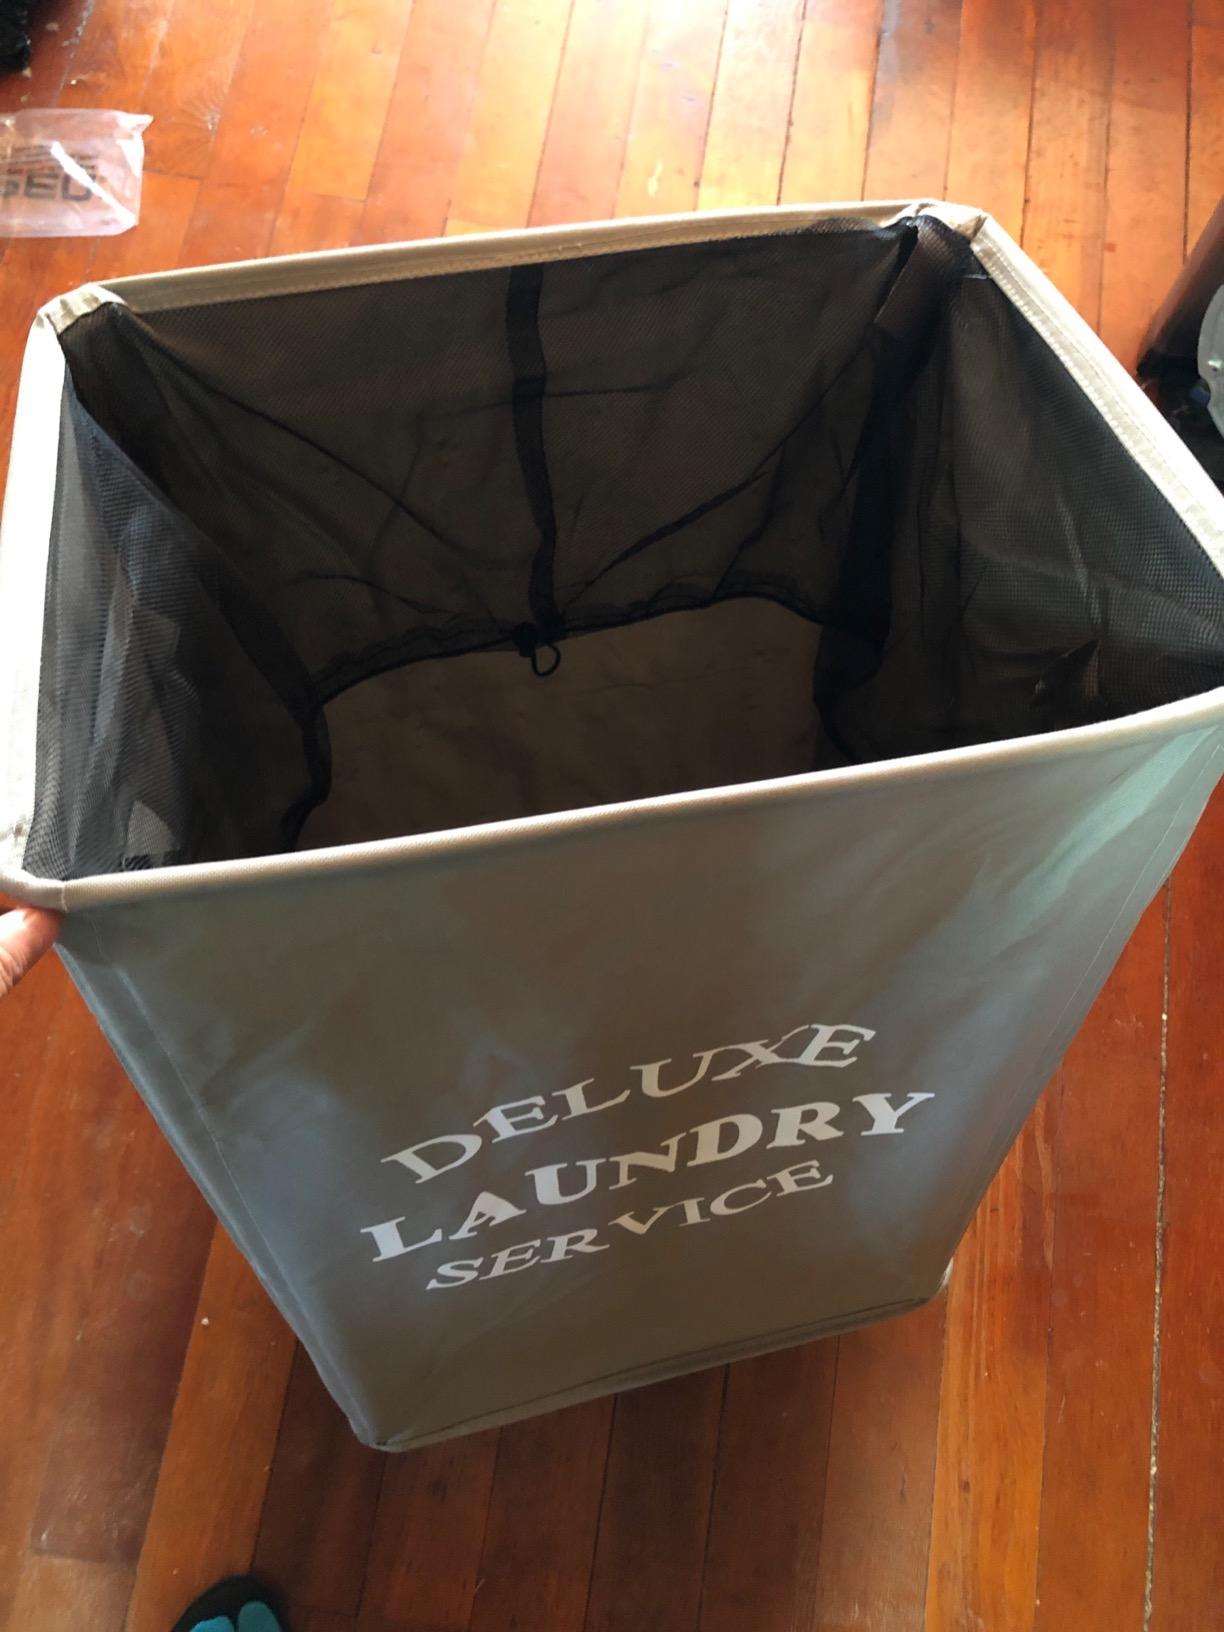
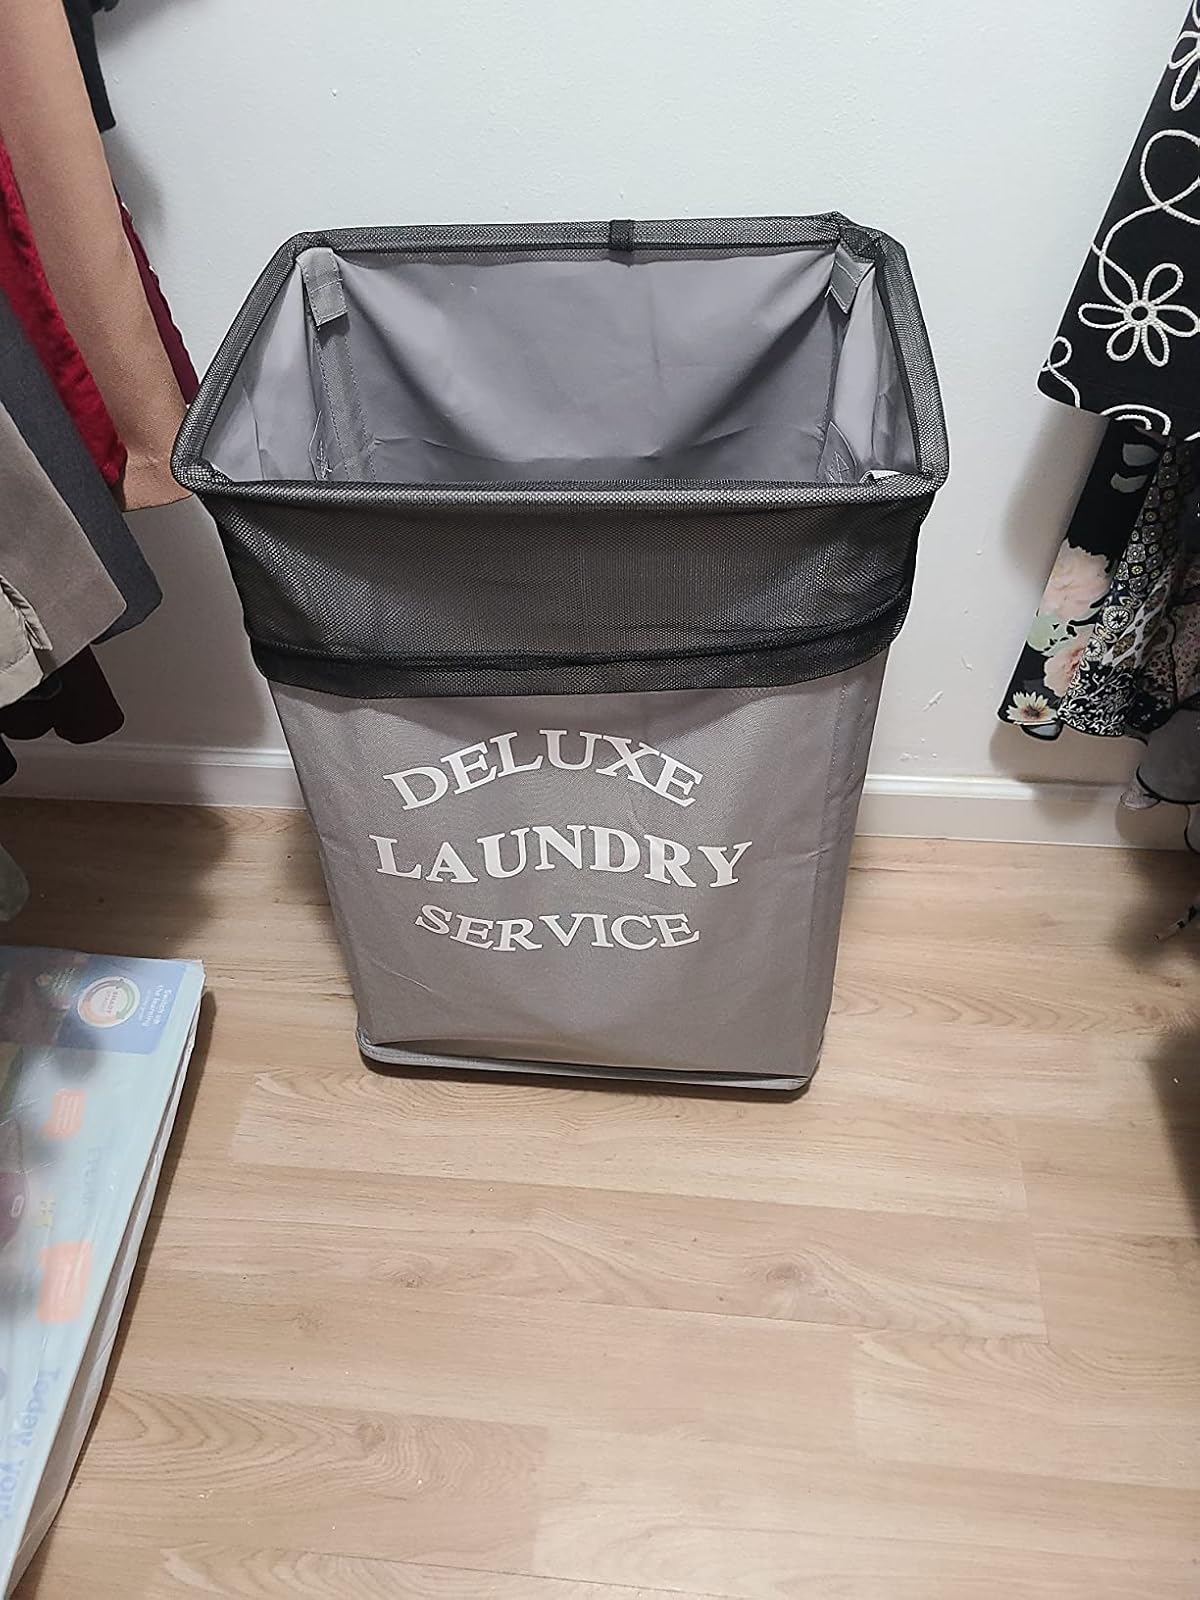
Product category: items_hamper
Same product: yes